Electronic cigarette and e-cigarette liquid marketing

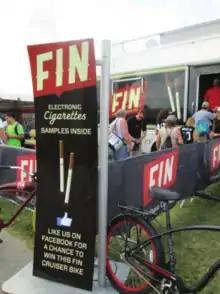
An e-cigarette sponsorship of an event

Sporting events such as football, motor racing, golf, powerboat, and superbike racing are used to promote e-cigarettes.